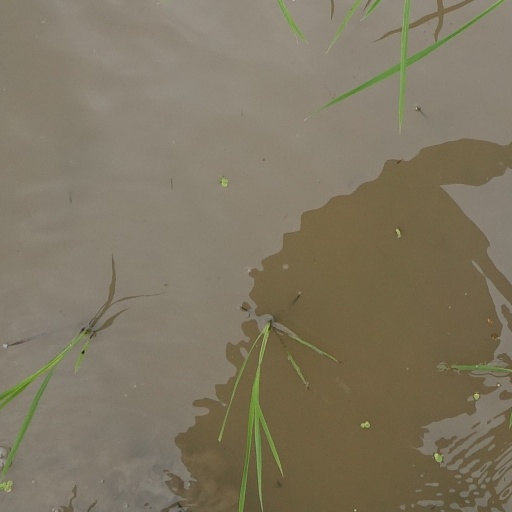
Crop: rice